Franciscan church and monastery, Nové Zámky

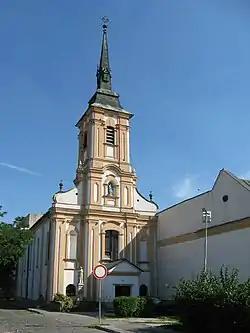

The Franciscan church and monastery (Slovakian: "Františkánsky kostol a rímskokatolícky kláštor") in Nové Zámky, Nitriansky, Slovakia is an important architectural building built between the years 1626–1631.